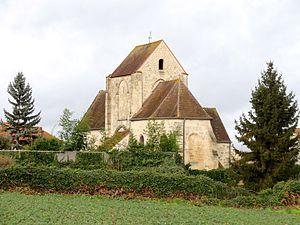
Vue depuis le sud-est.
L’église Notre-Dame-de-l'Assomption est une église catholique paroissiale située au hameau de La Villeneuve-Saint-Martin de la commune d'Ableiges, dans le Val-d'Oise, en France. C'est un édifice de petites dimensions, qui ne comportait à l'origine qu'une nef de deux travées, un transept et un chœur d'une seule travée, se terminant par un chevet à pans coupés. Il fut bâtie entre 1210 et 1230 environ dans le style gothique, mais les voûtes de la nef ne furent ajoutées qu'une génération plus tard, et l'étage de beffroi du clocher n'a peut-être jamais été exécuté. À une époque indéterminée, un bas-côté a été adjoint à la nef du côté nord. Il n'existe plus à ce jour, de même que le croisillon sud du transept, remplacé par la sacristie, et les voûtes de la nef et du croisillon nord. En effet, la suppression de la paroisse dès le début du XIXᵉ siècle et le rattachement du village de La Villeneuve à la commune d'Ableiges en 1843 entraînent un manque d'entretien, auquel l'inscription au titre des monuments historiques par arrêté du 20 novembre 1931 ne rémédie pas.